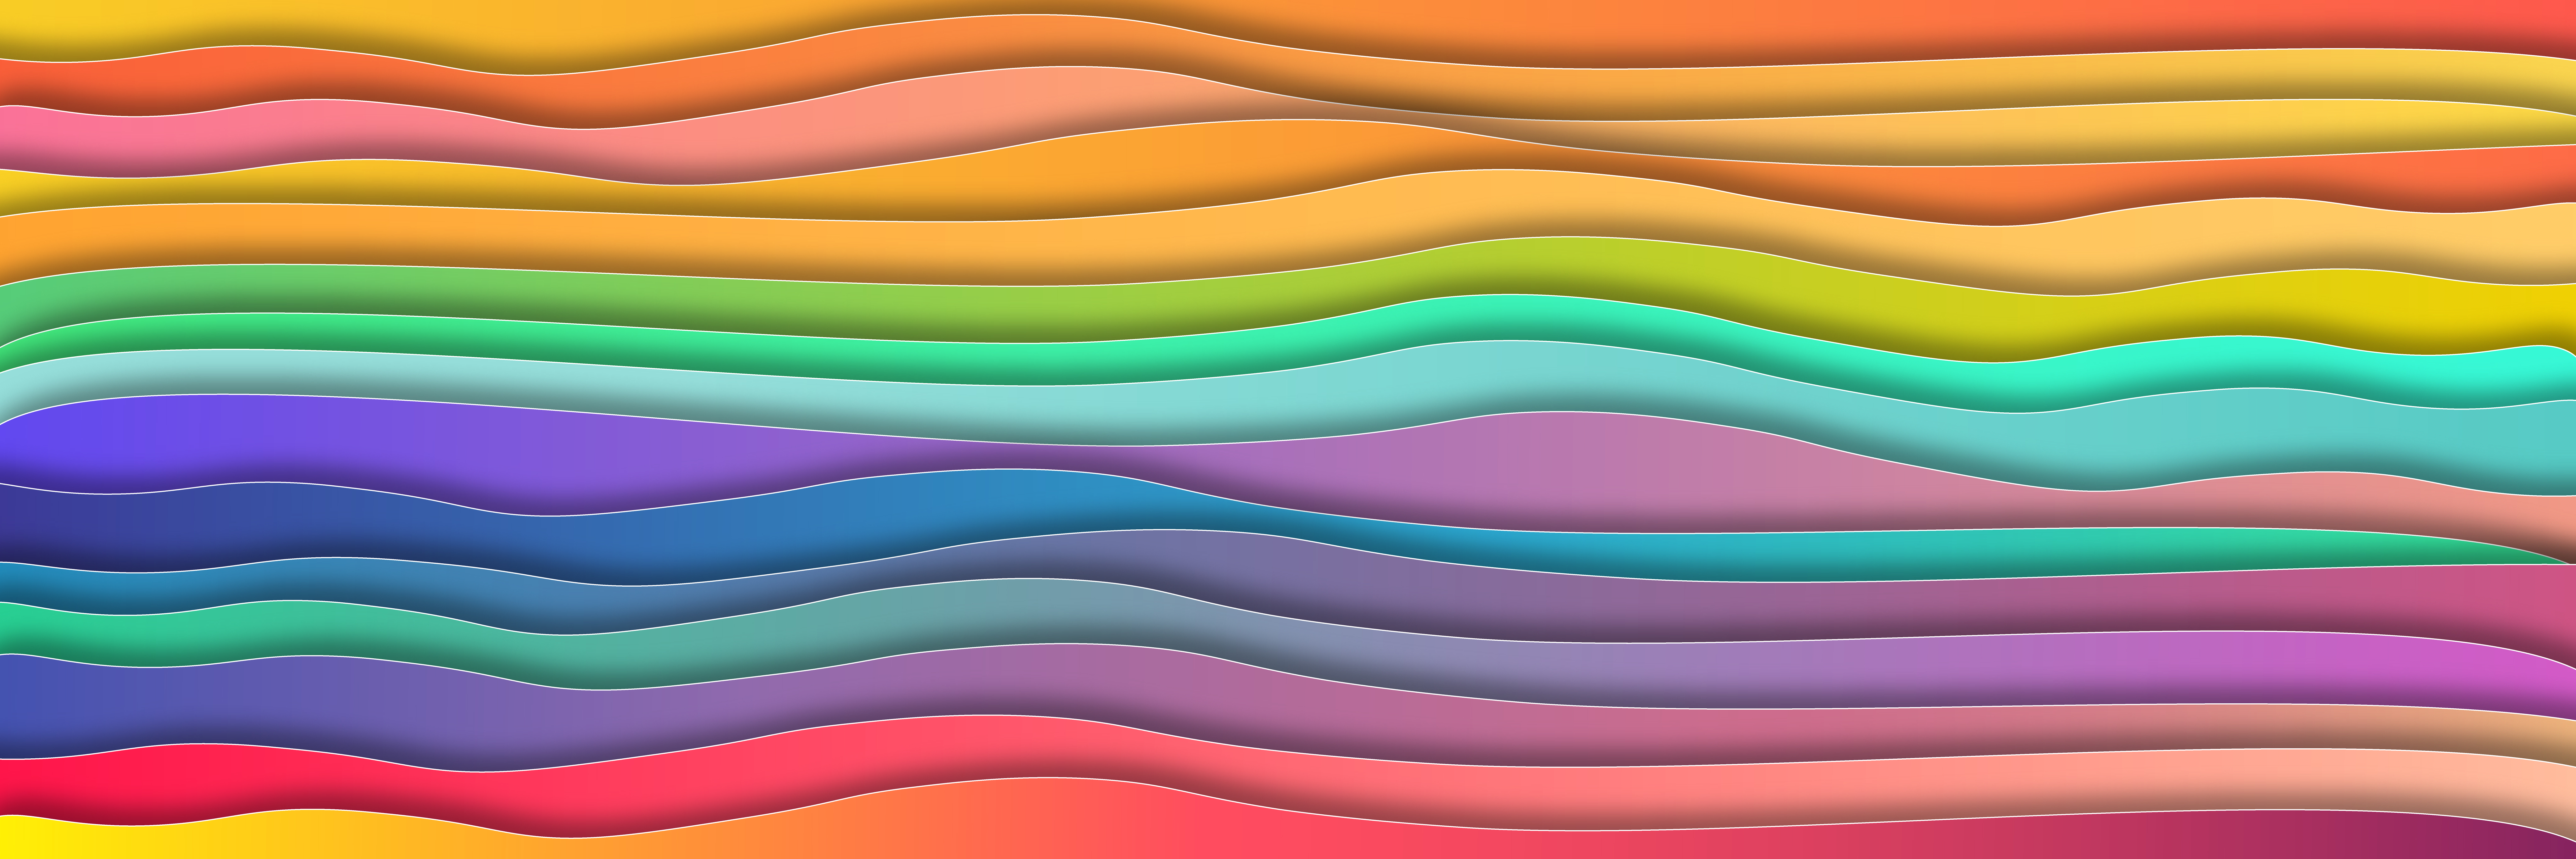
waves, gradient, pastel, pattern, movement, swing, lines, light, colorful, design, color, texture, banner, header, wave, background, backdrop, wallpaper, orange, pink, purple, line, computer wallpaper, sky, magenta, graphics